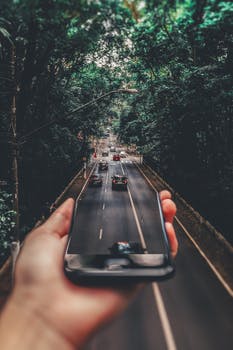
Label: No Watermark